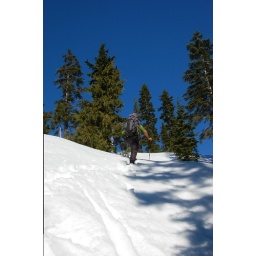
Such a blue sky in the middle of winter